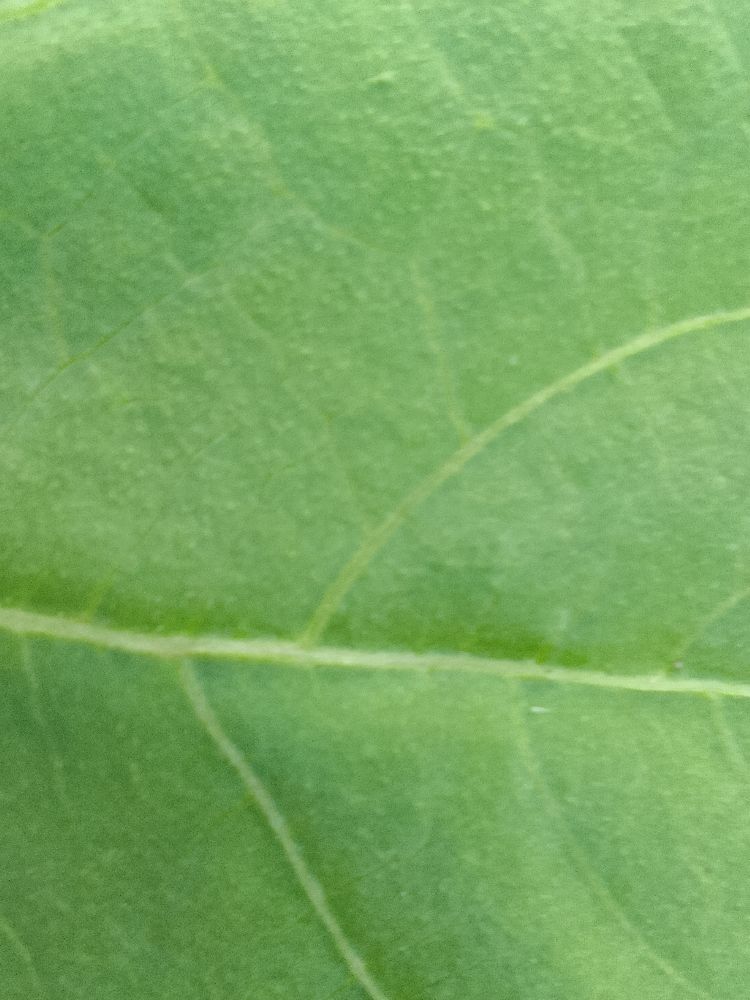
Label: healthy